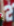
Number: 2